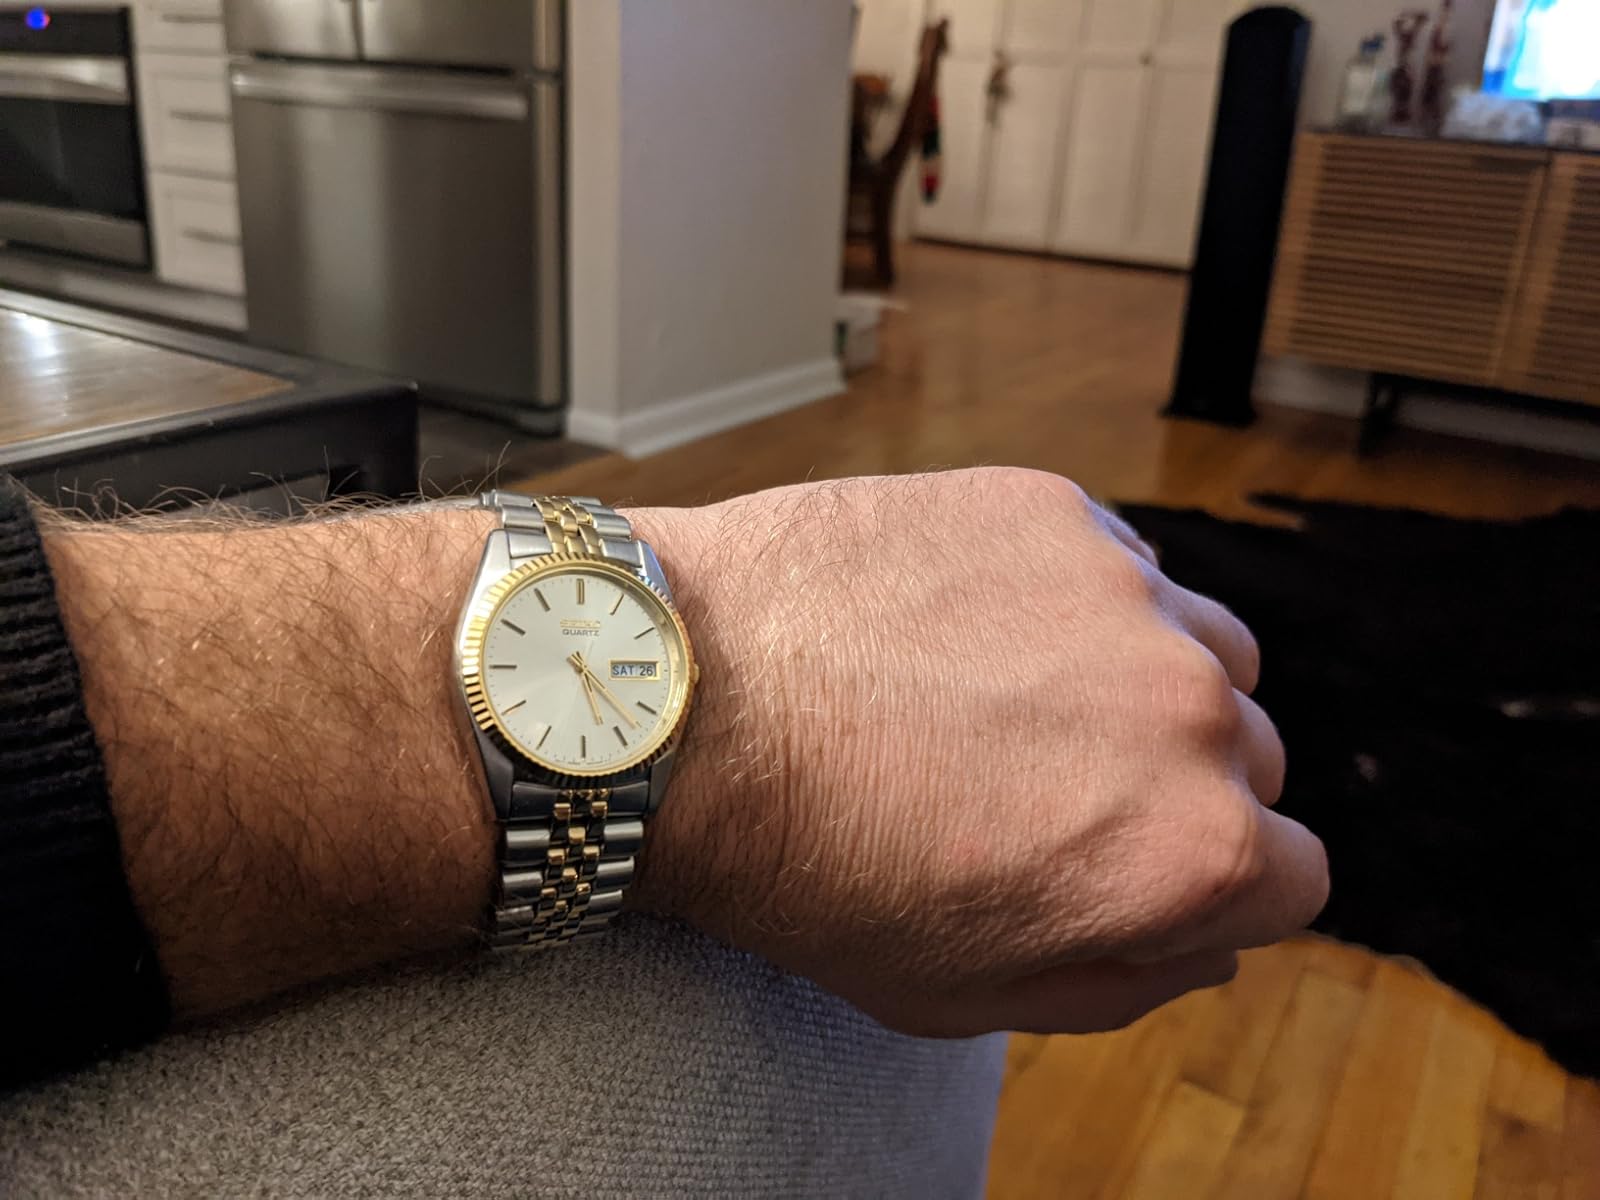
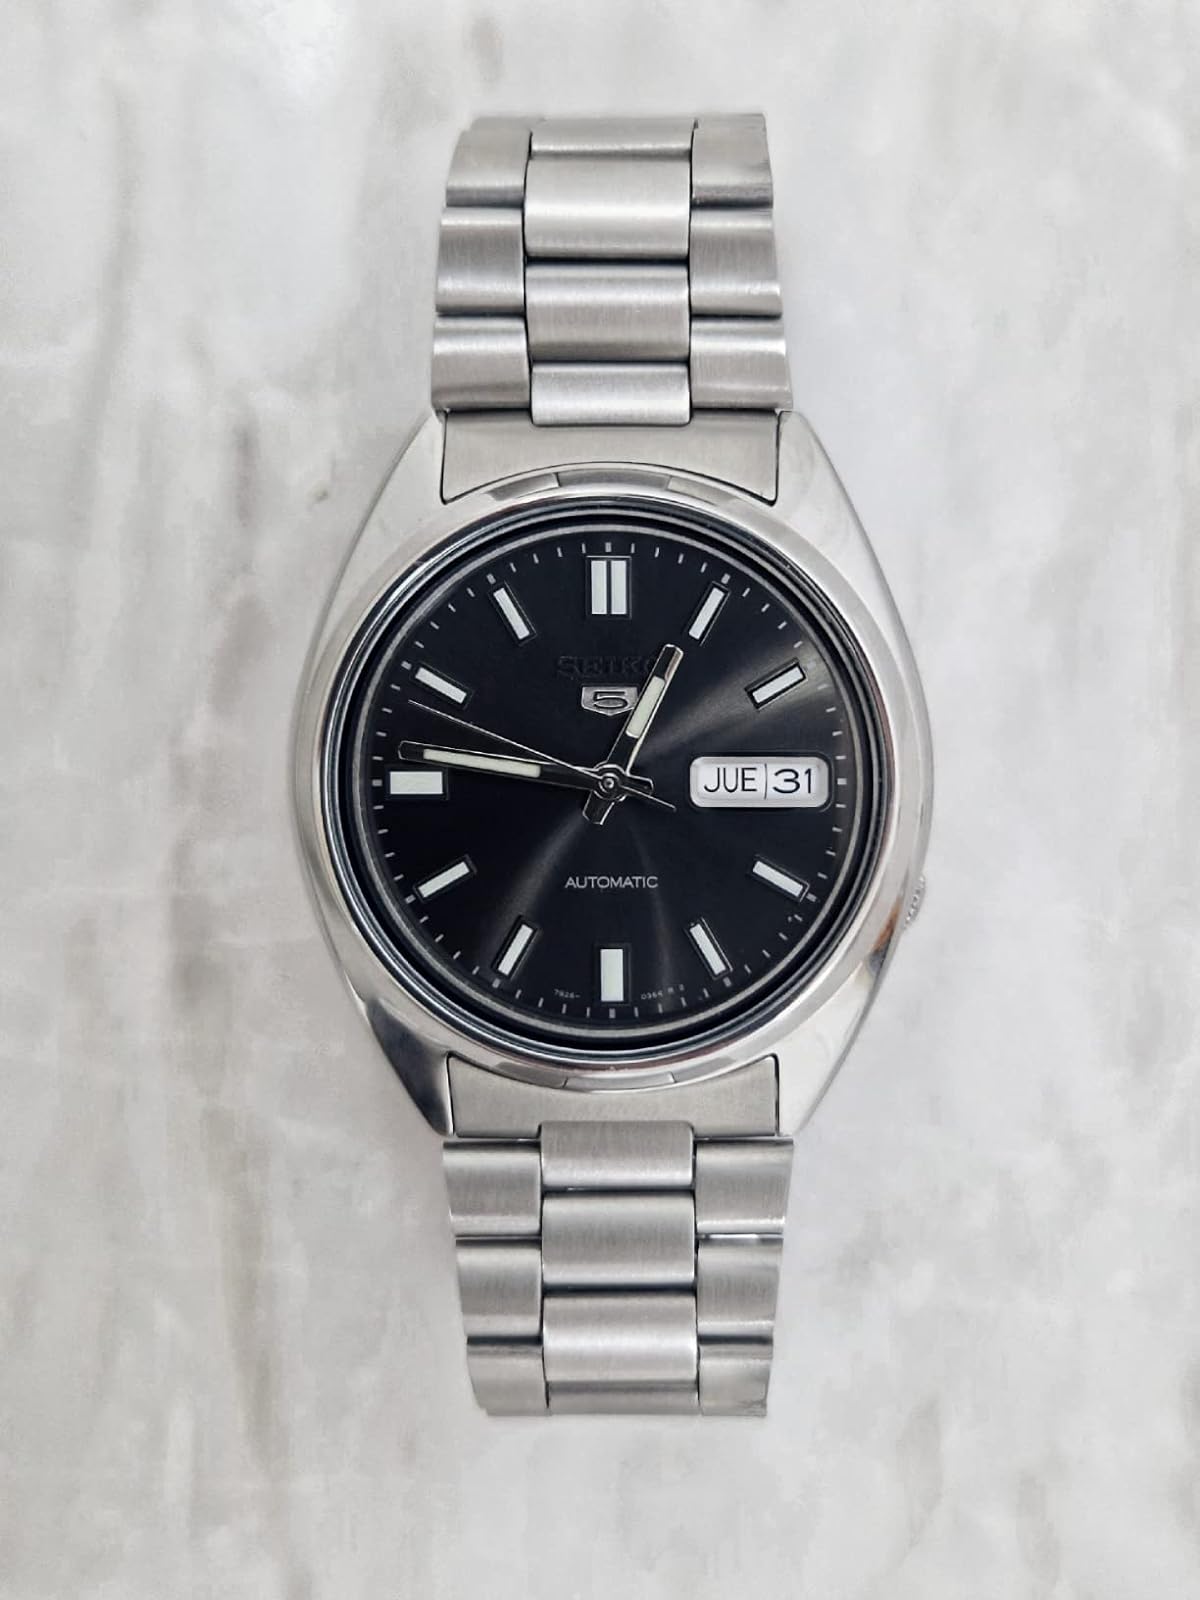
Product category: accessories_watch
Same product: no